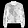
Label: Coat